Propagation graph

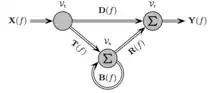
Vector signal flow graph of a propagation graph.

Denoting the Fourier transform of the transmitted signal by formula_25, the received signal reads in the frequency domain